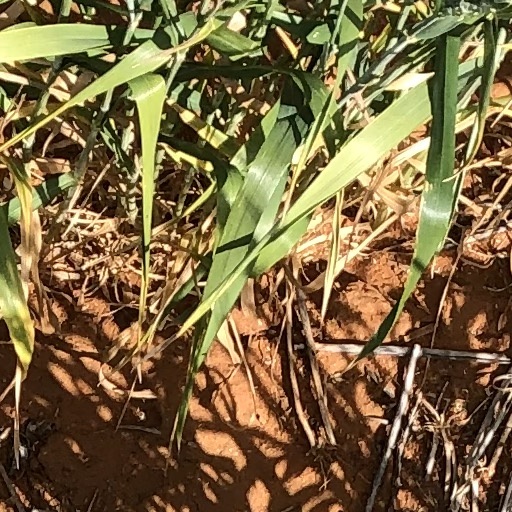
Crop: wheat